Ludwig Heck

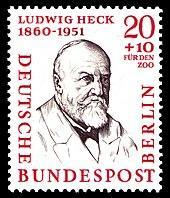
1957 stamp commemorating Heck

Ludwig Franz Friedrich Georg Heck (11 August 1860 – 17 July 1951) was a German zoologist who served as the director of Berlin Zoo from 1888 to 1931. He was the father of the zoologists Lutz and Heinz Heck. Heck was a national socialist and on his 80th birthday he was personally awarded the Goethe Medal for Art and Science by Adolf Hitler. Heck contributed to a revision of Brehm's "Tierleben" and a species of monkey, Heck's macaque and a subspecies of the long-tailed finch "Poephila acuticauda hecki" are named after him.